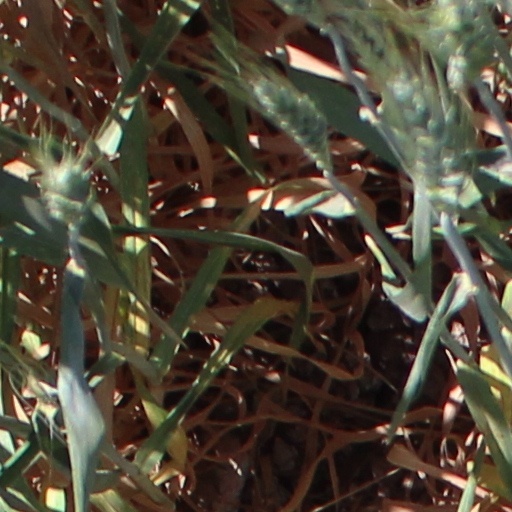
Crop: wheat